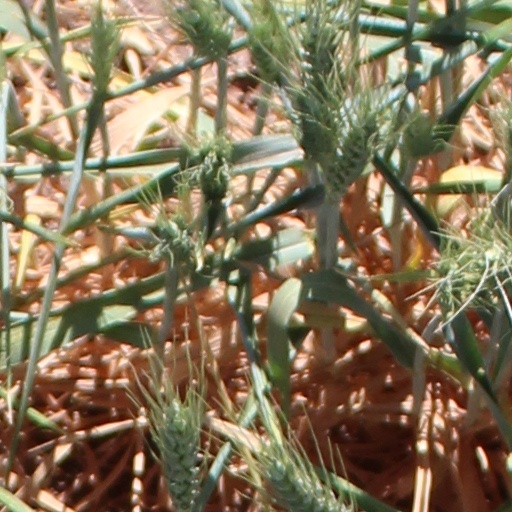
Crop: wheat